Shaiju Mathew

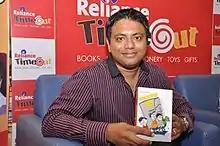
Mathew at a book release function of "Knocked Up" at Reliance Timeout Store Pune on 26 September 2010

Shaiju Mathew is an Indian–Canadian author, screenplay writer, movie reviewer and director, known for his 2010 book "Knocked Up". "Knocked Up" is set to become a feature film in Hindi, with Mathew co-producing. A Marathi movie "Timepass" loosely based on "Knocked Up" released in February 2014. The film was the highest grossing Marathi film until the release of Lai Bhaari in the same year, which broke its record. Andhra Pori starring Puri Akash son of Puri Jagannadh is also based on Mathew's novel "Knocked Up".